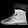
Label: Ankle boot